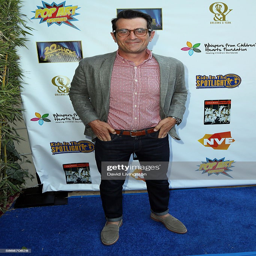
actor attends cocktails for a cause at a private residence .